Ilzenberg Manor

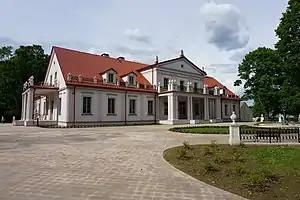
Ilzenberg Manor main façade

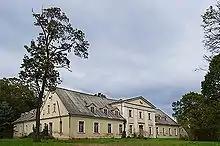
Ilzenberg Manor (before reconstruction)

Ilzenberg Manor is a former residential manor in Rokiškis district, near border with Latvia. It is between Garajis and Apvalasai lakes. Manor is a state-protected cultural heritage object of regional significance with a designation number 555.